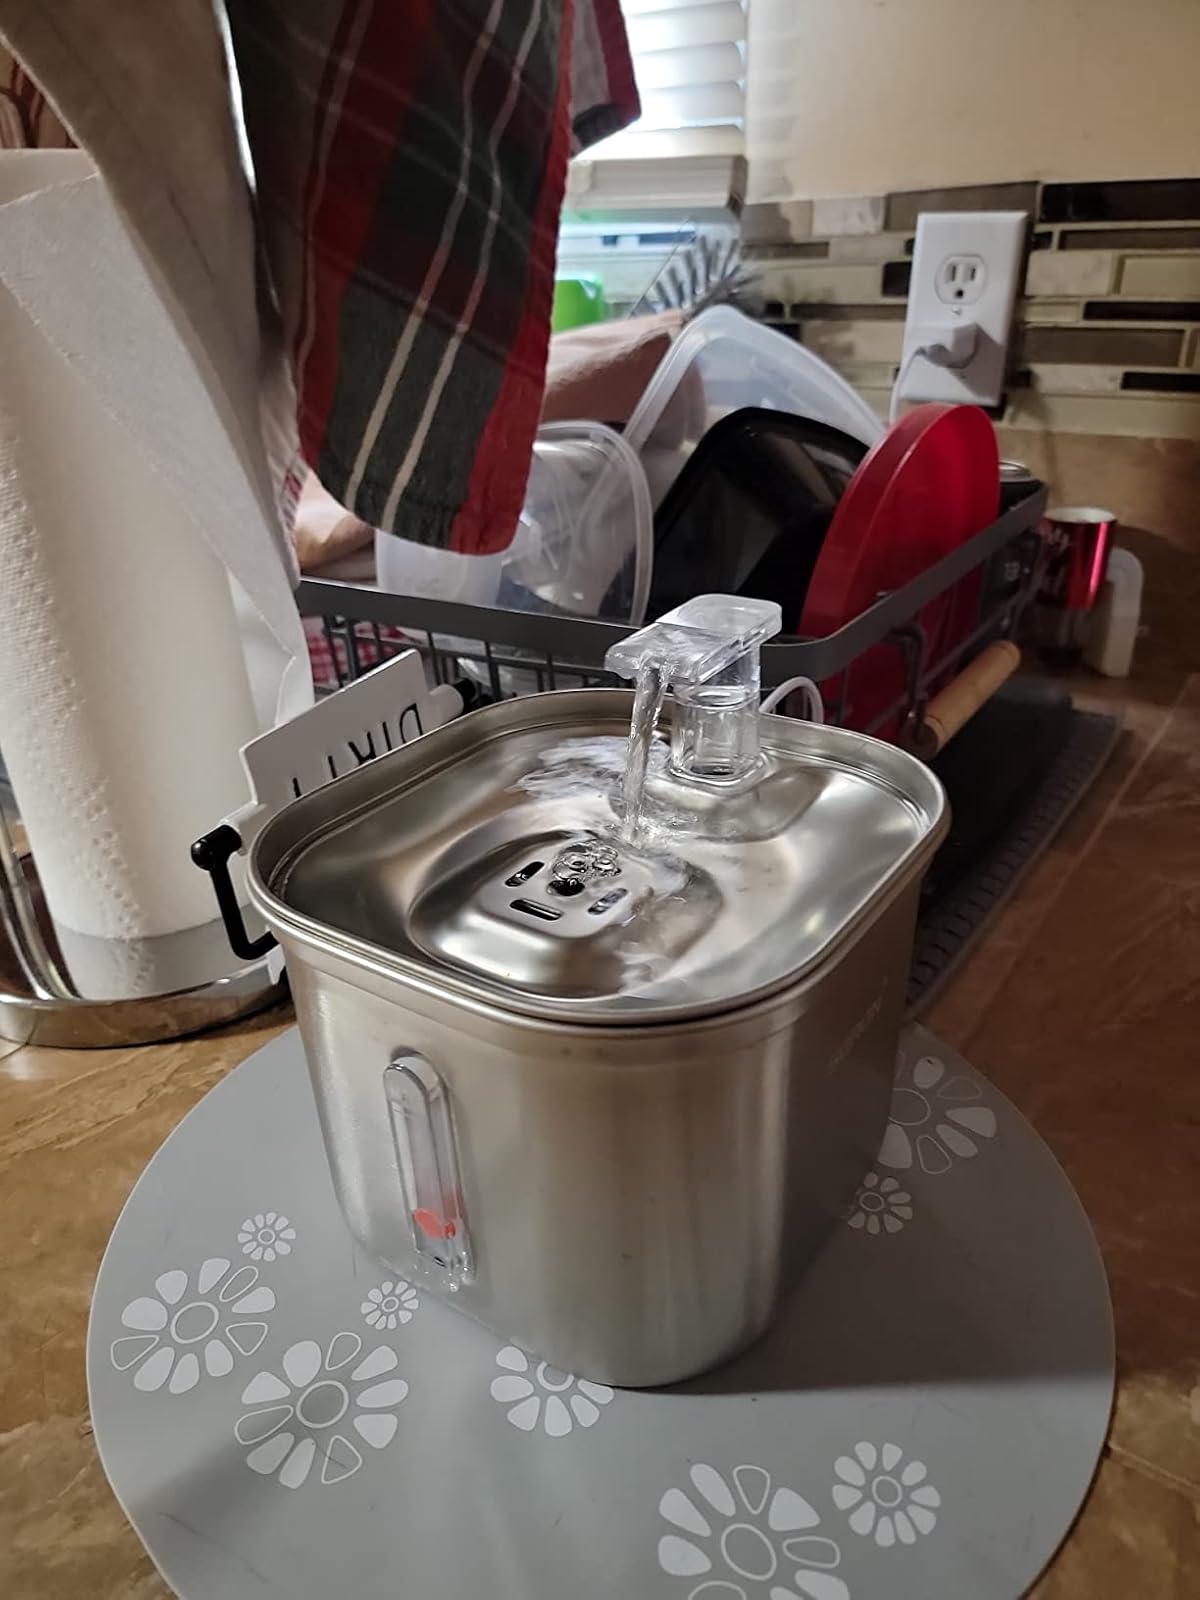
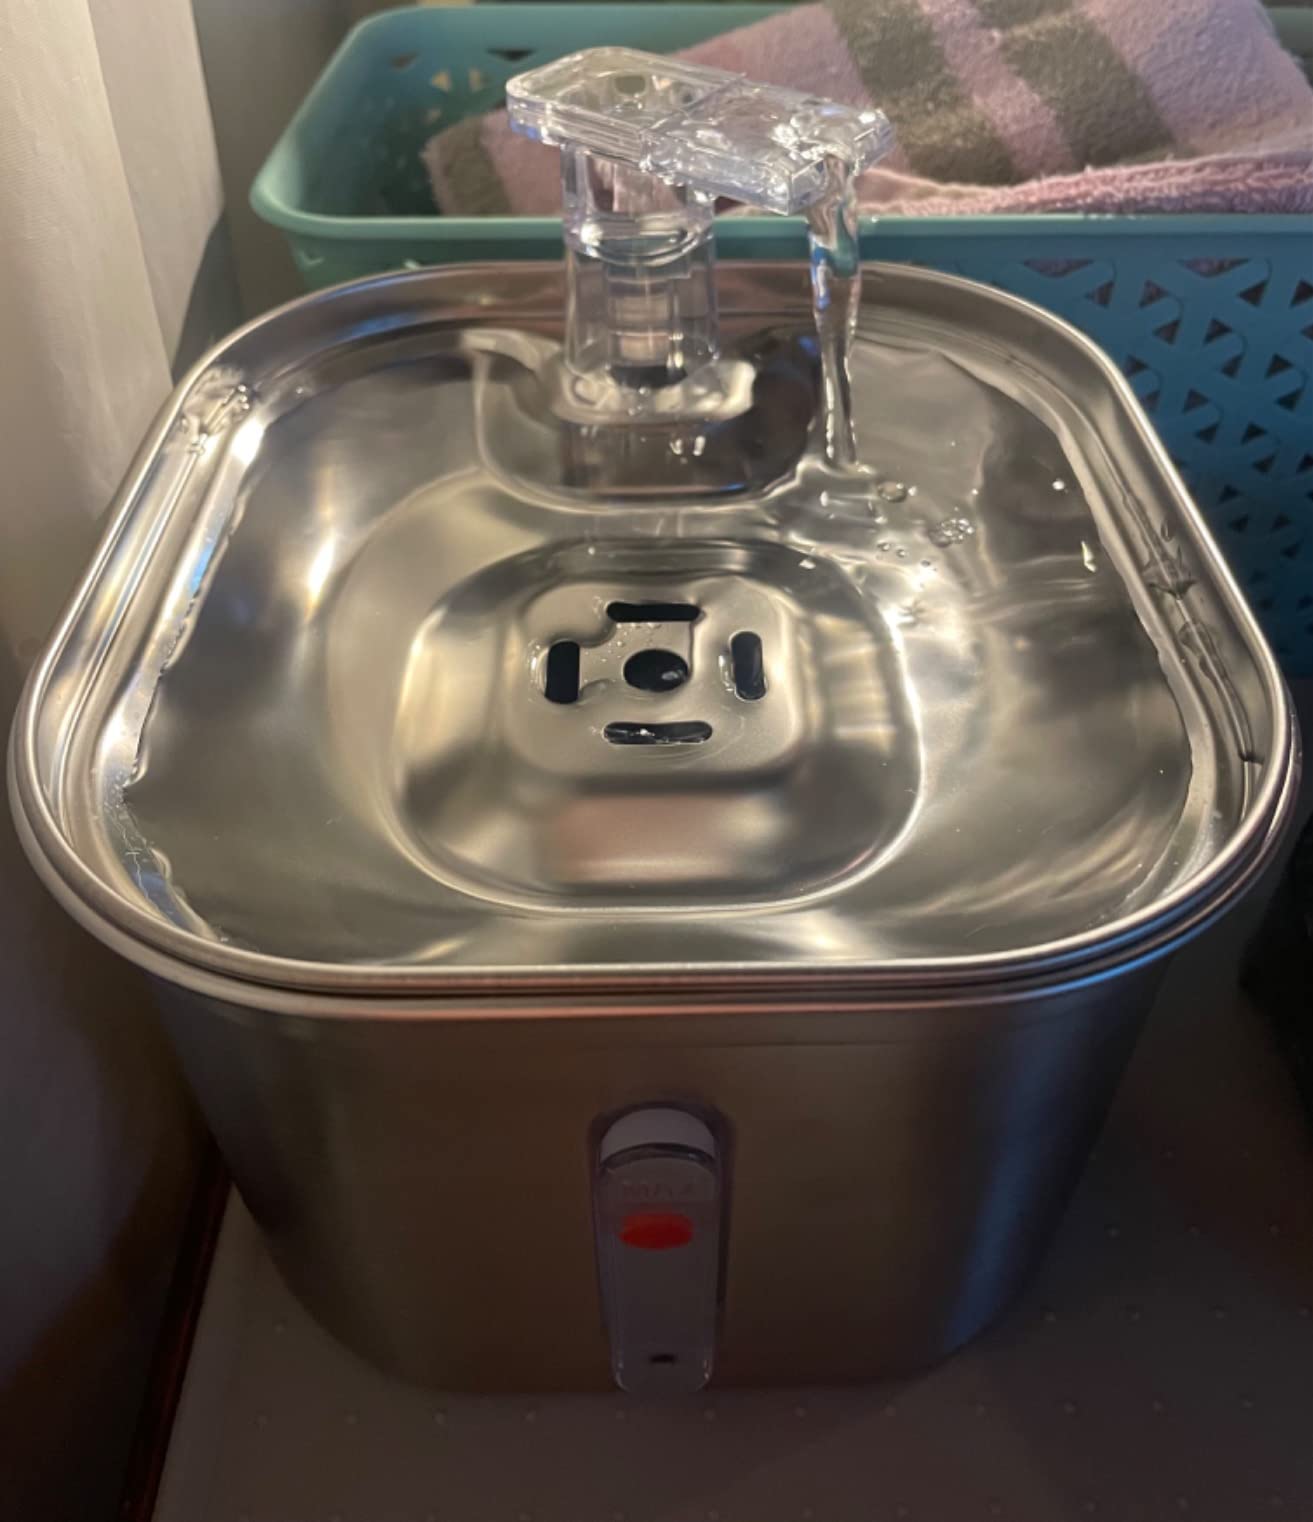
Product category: items_bowl
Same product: yes